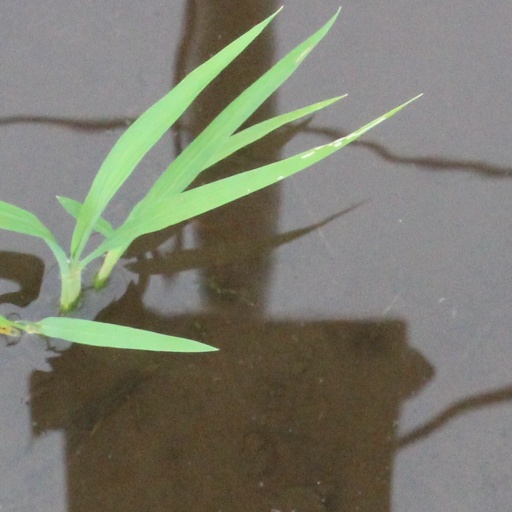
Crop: rice